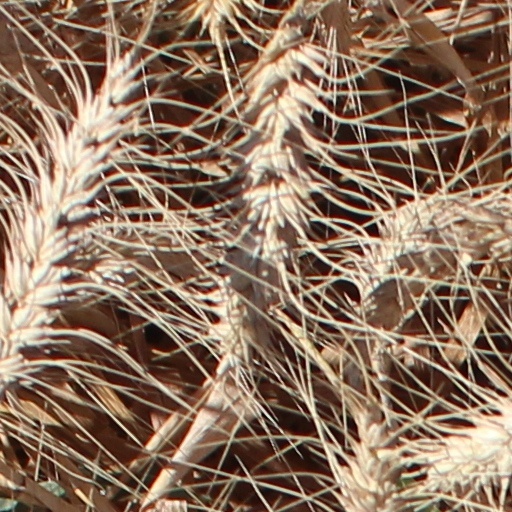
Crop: wheat